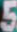
Number: 5